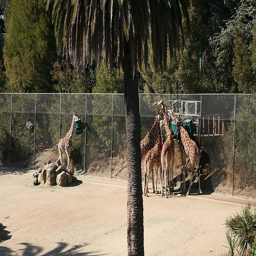
A group of giraffes crowd near a fence.
A cluster of giraffes that are standing near a fence together.
Many giraffes in an enclosure eating out of the feeding trough.
All of the giraffes are congregating near the fence.
Group of five giraffes all looking out at one fence area.